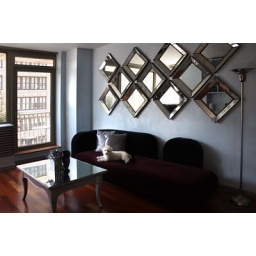
coco rocha by james conran vogue style5 mirrors over sofa sogni